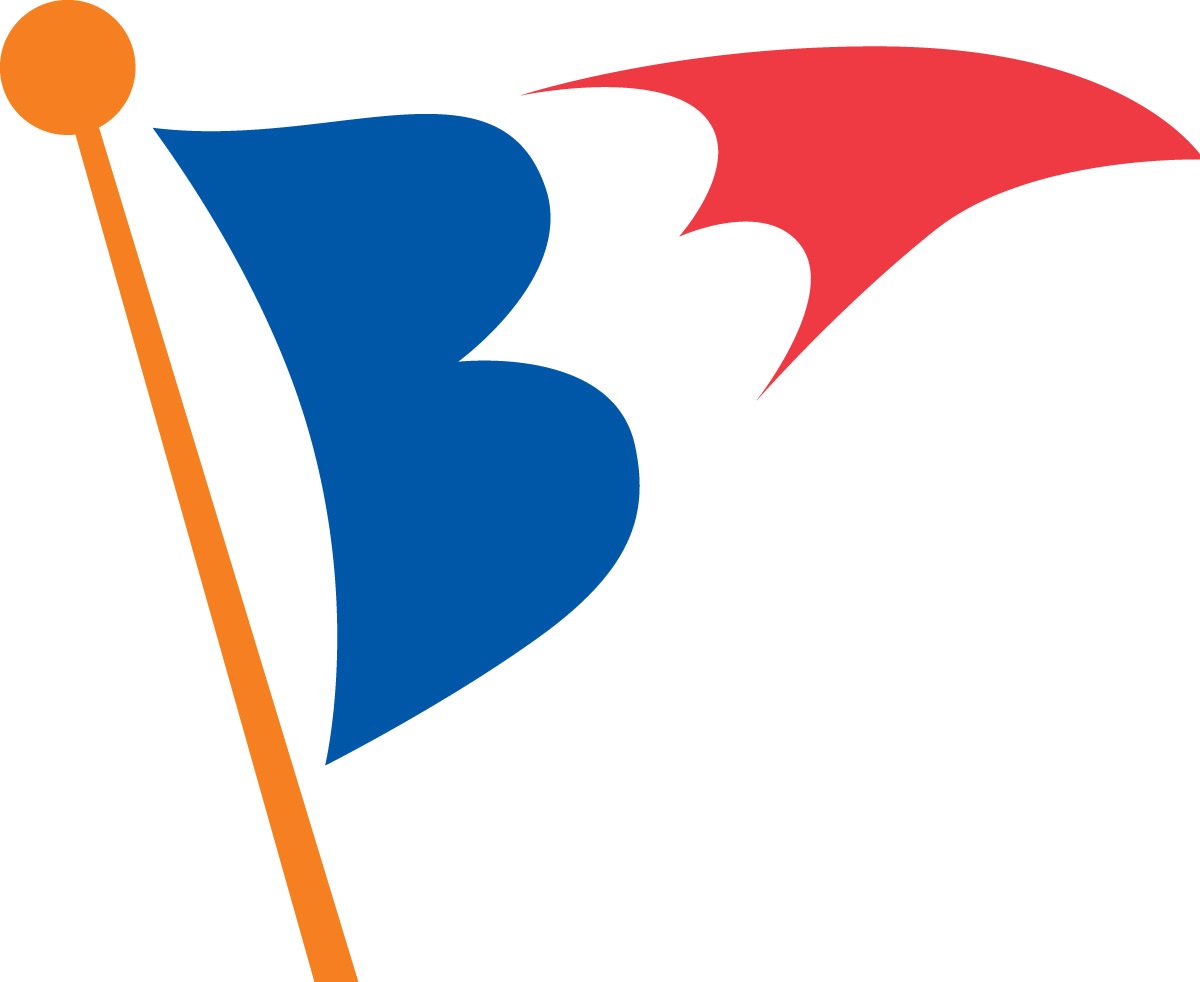
wing, line, symbol, flag, bay, club, toy, artwork, font, illustration, logo, organ, icon, shape, balboa, clip art, burgee